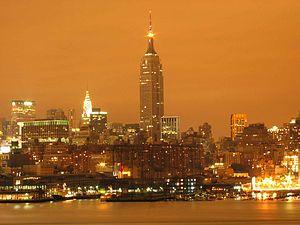
L’expression pollution lumineuse désigne à la fois la présence nocturne anormale ou gênante de lumière et les conséquences de l'éclairage artificiel nocturne sur la faune, la flore, la fonge, les écosystèmes ainsi que les effets suspectés ou avérés sur la santé humaine.
L’Empire State Building est un gratte-ciel de style Art déco situé dans l'arrondissement de Manhattan, à New York. Il est situé dans le quartier de Midtown au 350 de la 5ᵉ Avenue, entre les 33ᵉ et 34ᵉ rues. Inauguré le 1ᵉʳ mai 1931, il mesure 381 mètres et compte 102 étages.